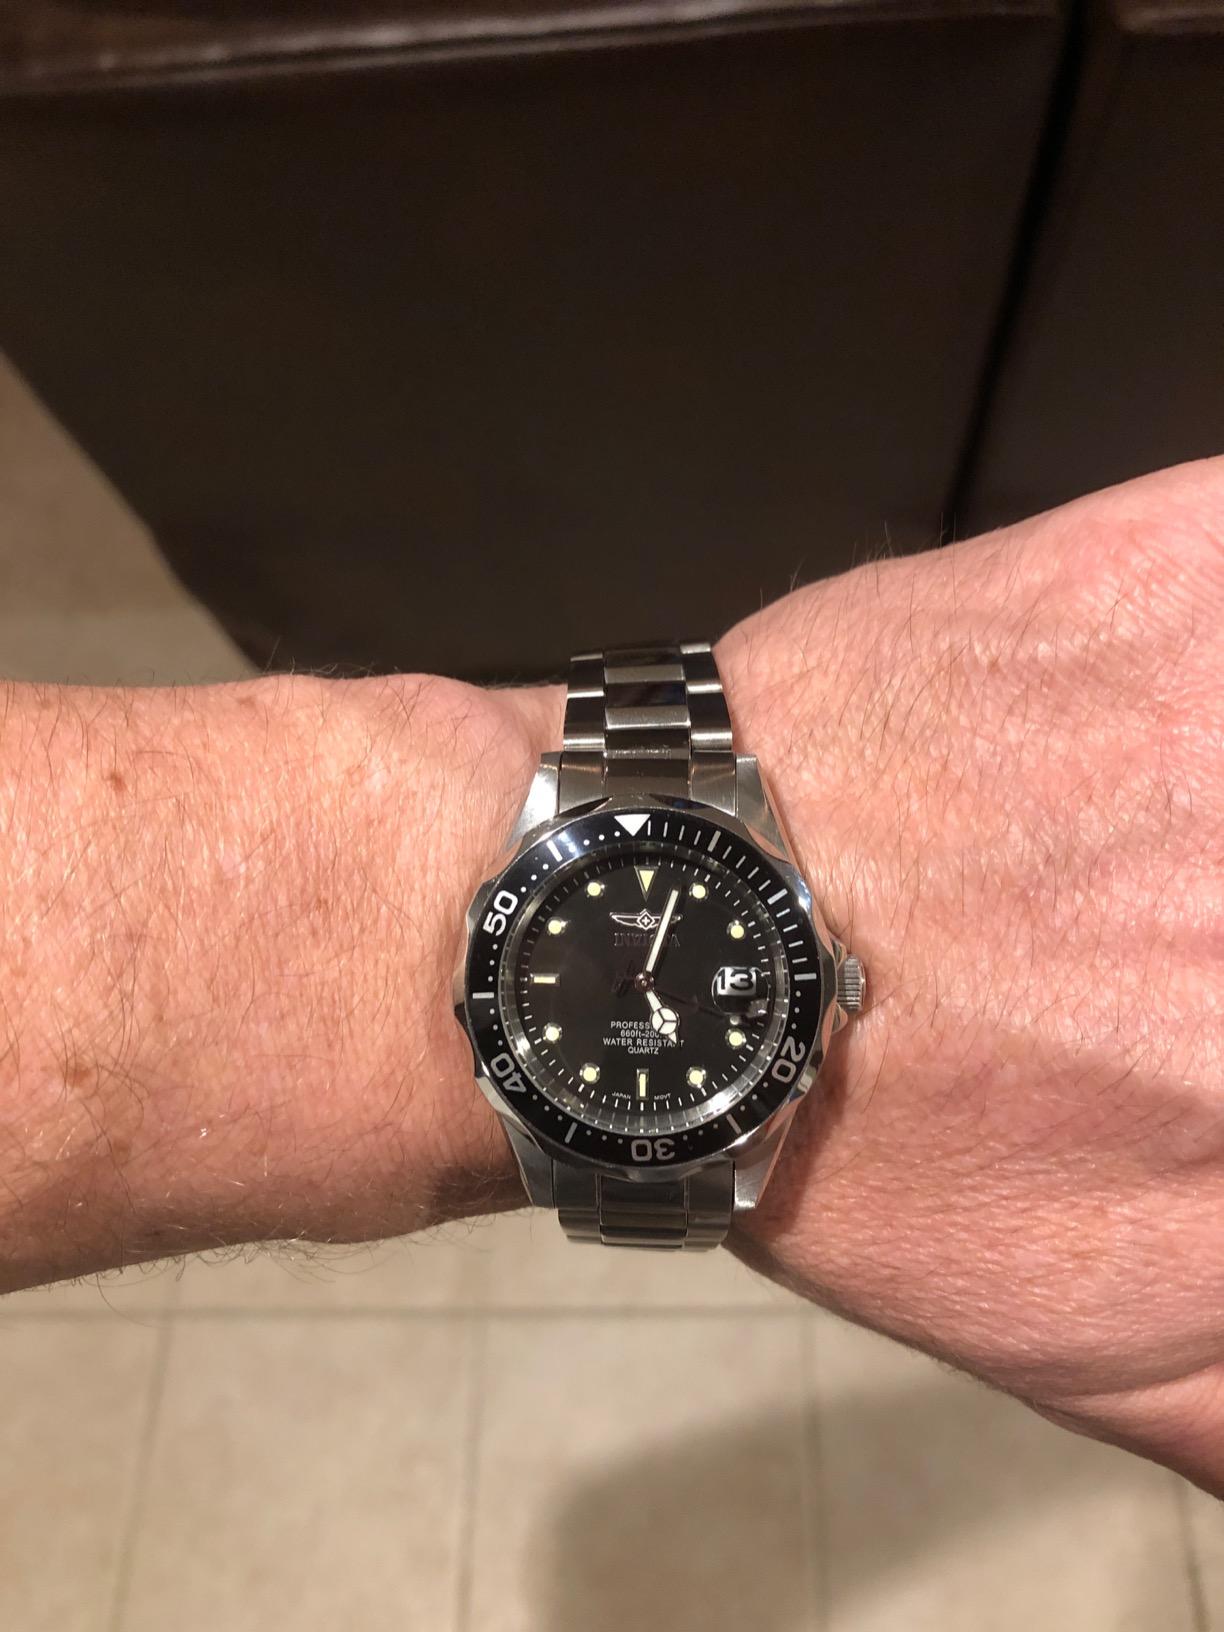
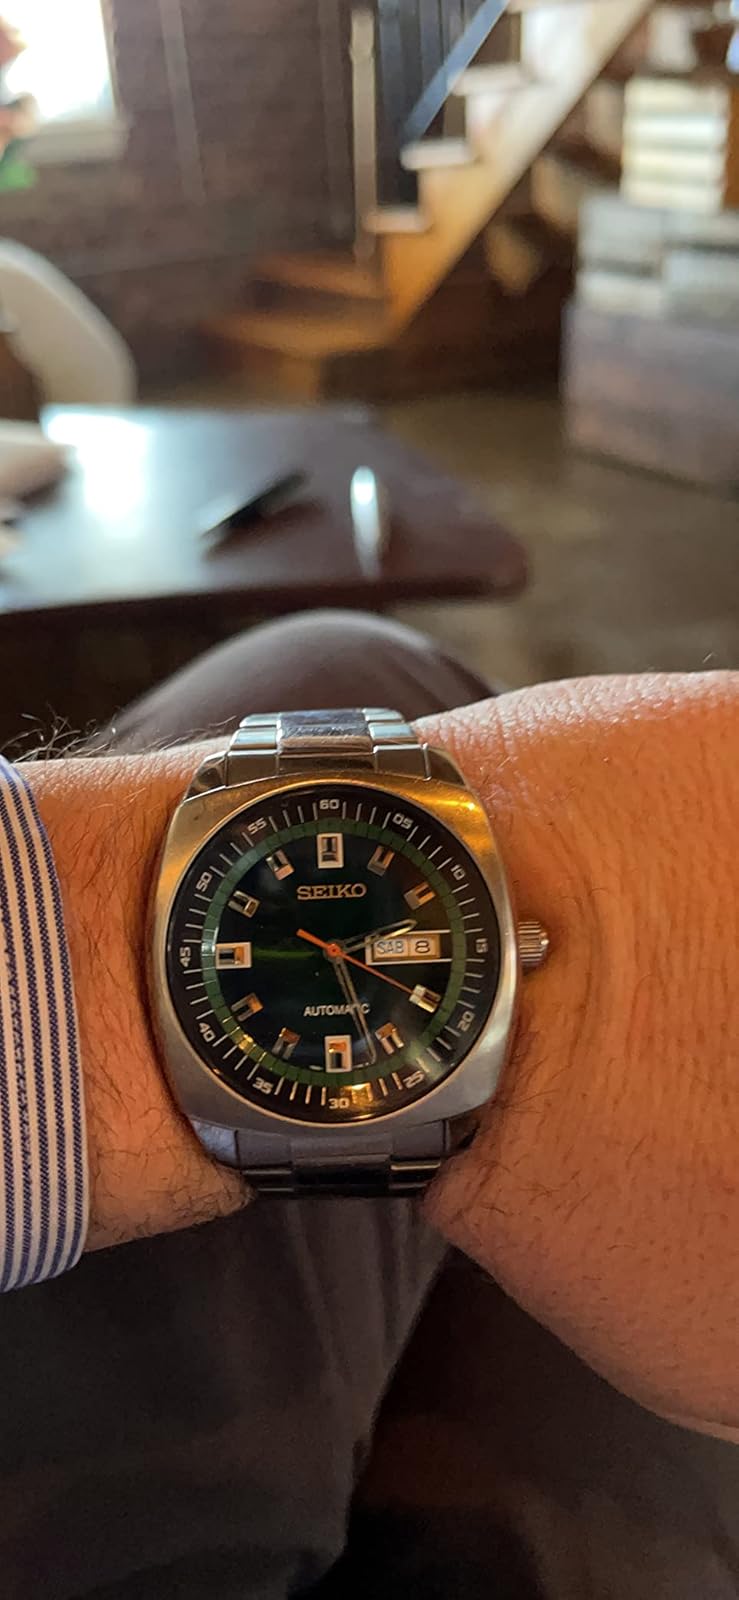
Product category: accessories_watch
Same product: no